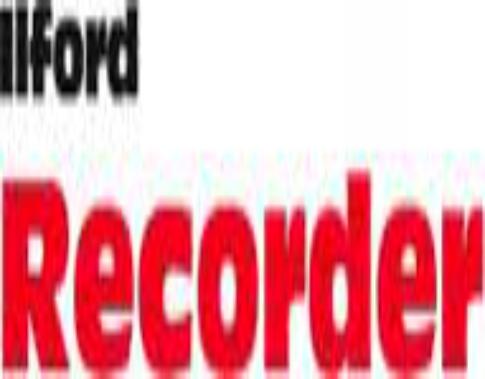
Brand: Ilford Photo
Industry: Electronic